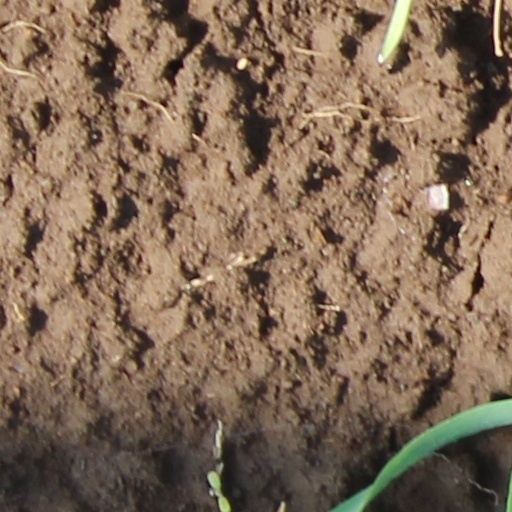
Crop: wheat